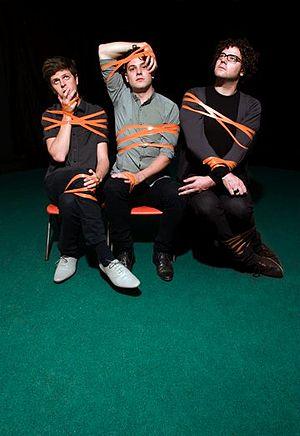
PVT est un groupe de musique instrumental australien, signé sur Warp Records. Leur musique est un mélange d'électronique et de math rock.
Cet article est une liste de groupes de post-rock classés par ordre alphabétique.